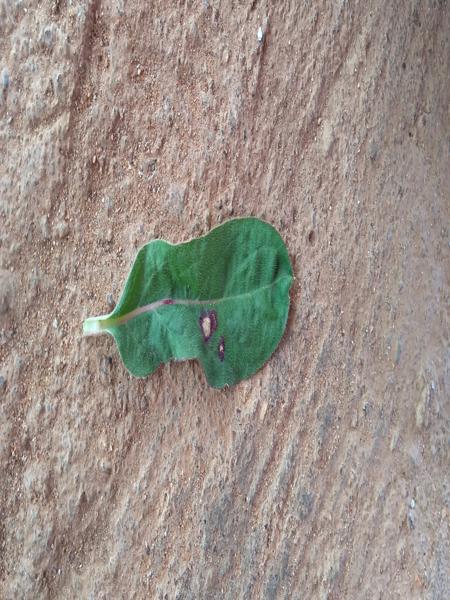
Plant: Globe Amarnath